History of Memphis Tigers football

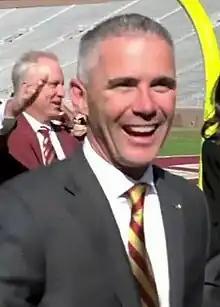
Coach Norvell

On December 8, 2011, TCU offensive coordinator Justin Fuente was formally introduced as the Tigers' 23rd head coach. The 35-year old Fuente, who had no prior head coaching experience, had spent the previous five years at TCU as an assistant, including serving as offensive coordinator for the final three years under Gary Patterson. During his time as offensive coordinator for the Horned Frogs, Fuente oversaw a spread offense that was among the nation's most explosive, helped TCU to an appearance in the 2010 Fiesta Bowl and a victory in the 2011 Rose Bowl and coached one of the nation's best quarterbacks in Andy Dalton. Fuente signed a five-year contract with the University of Memphis that paid him a base salary of $900,000 annually.